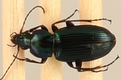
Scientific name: Poecilus scitulus
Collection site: North Sterling NEON (STER), plot STER_027